Reddish

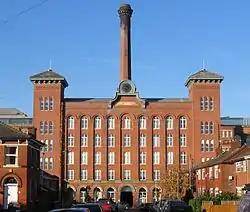
Reddish (Houldsworth) Mill

The B6167 was designated a Quality Bus Corridor in 2004 and a number of modifications made. As of 2006, any improvements have not been quantified. The main bus route is the high frequency service 203 operated by Stagecoach Manchester, which runs from Stockport via Reddish and Gorton to Manchester city centre. Less-frequent services run to Ashton via Gorton & Droylsden; Ashton via Denton; Manchester via Didsbury and Rusholme; Hazel Grove; and Wythenshawe.